Question: Please indicate a possible affordance area of the scissors that can be used for holding
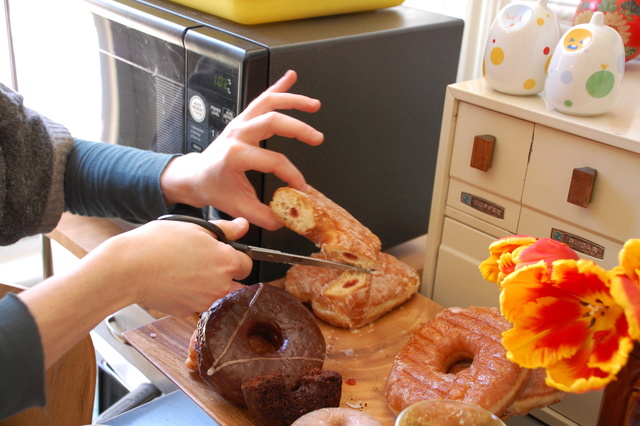
Answer: [159.596, 217.459, 257.096, 293.293]